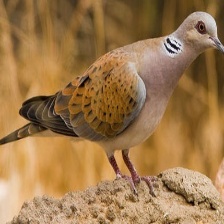
Species: EUROPEAN TURTLE DOVE
Scientific name: STREPTOPELIA TURTUR